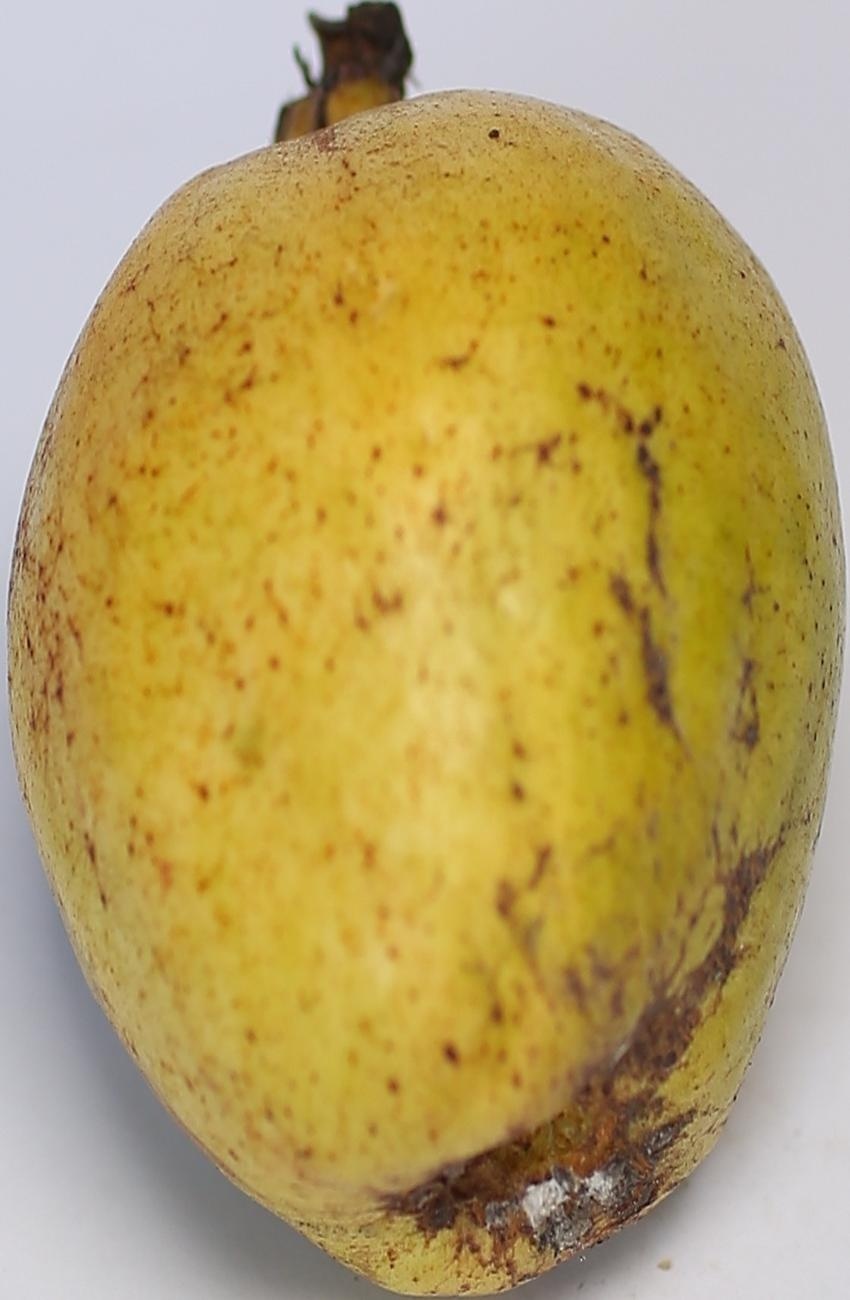
Maturity: ripe
Variety: riyali